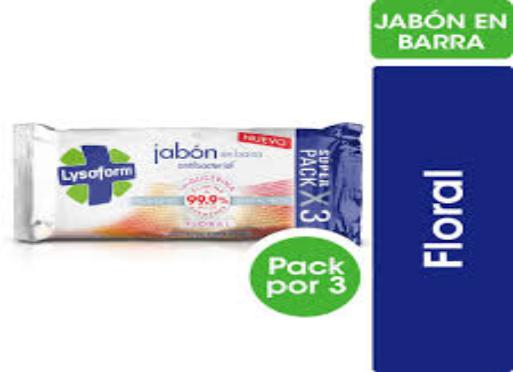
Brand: lysoform
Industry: Necessities